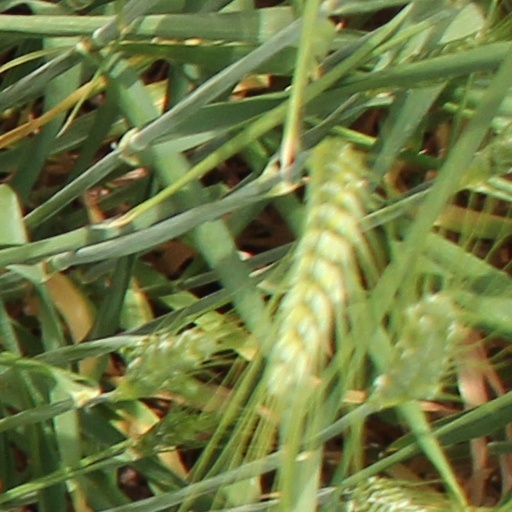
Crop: wheat